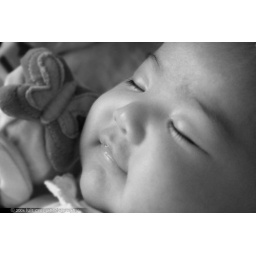
dreaming a sweet dream in black and white